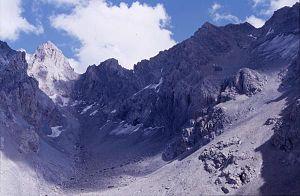
Le massif de Chambeyron est un massif des Alpes, à cheval entre la France et l'Italie, entre le massif d'Escreins, les Alpes cottiennes et le massif du Mercantour-Argentera. Il occupe les hautes vallées de l'Ubaye, de la Maira, de la Varaita et de la Stura di Demonte.
L'aiguille de Chambeyron est le point culminant du massif de Chambeyron, du département des Alpes-de-Haute-Provence et plus généralement de la Provence à 3 412 mètres d'altitude. Il s'agit du sommet alpin le plus élevé au sud du mont Viso.